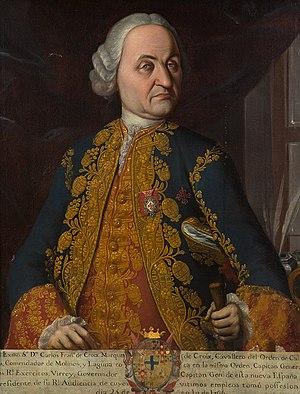
Carlos Francisco de Croix, marquis de Croix est un général espagnol et Vice-roi de Nouvelle-Espagne, du 25 août 1766 au 22 septembre 1771.